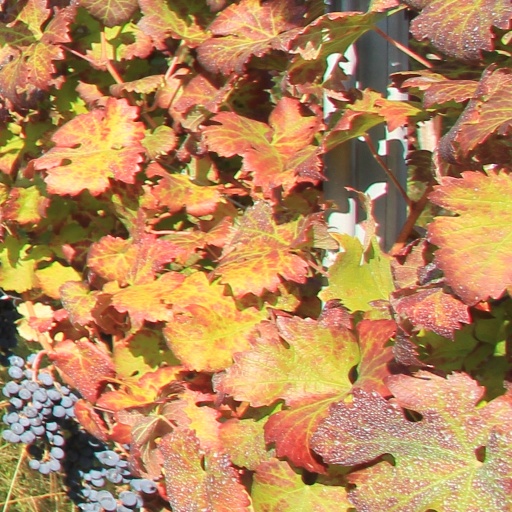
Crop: grape